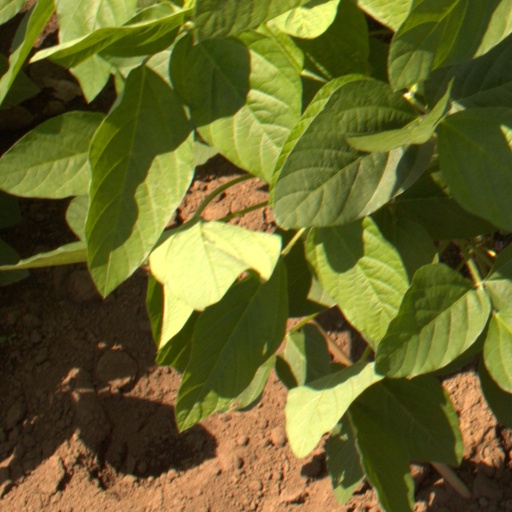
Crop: soybean